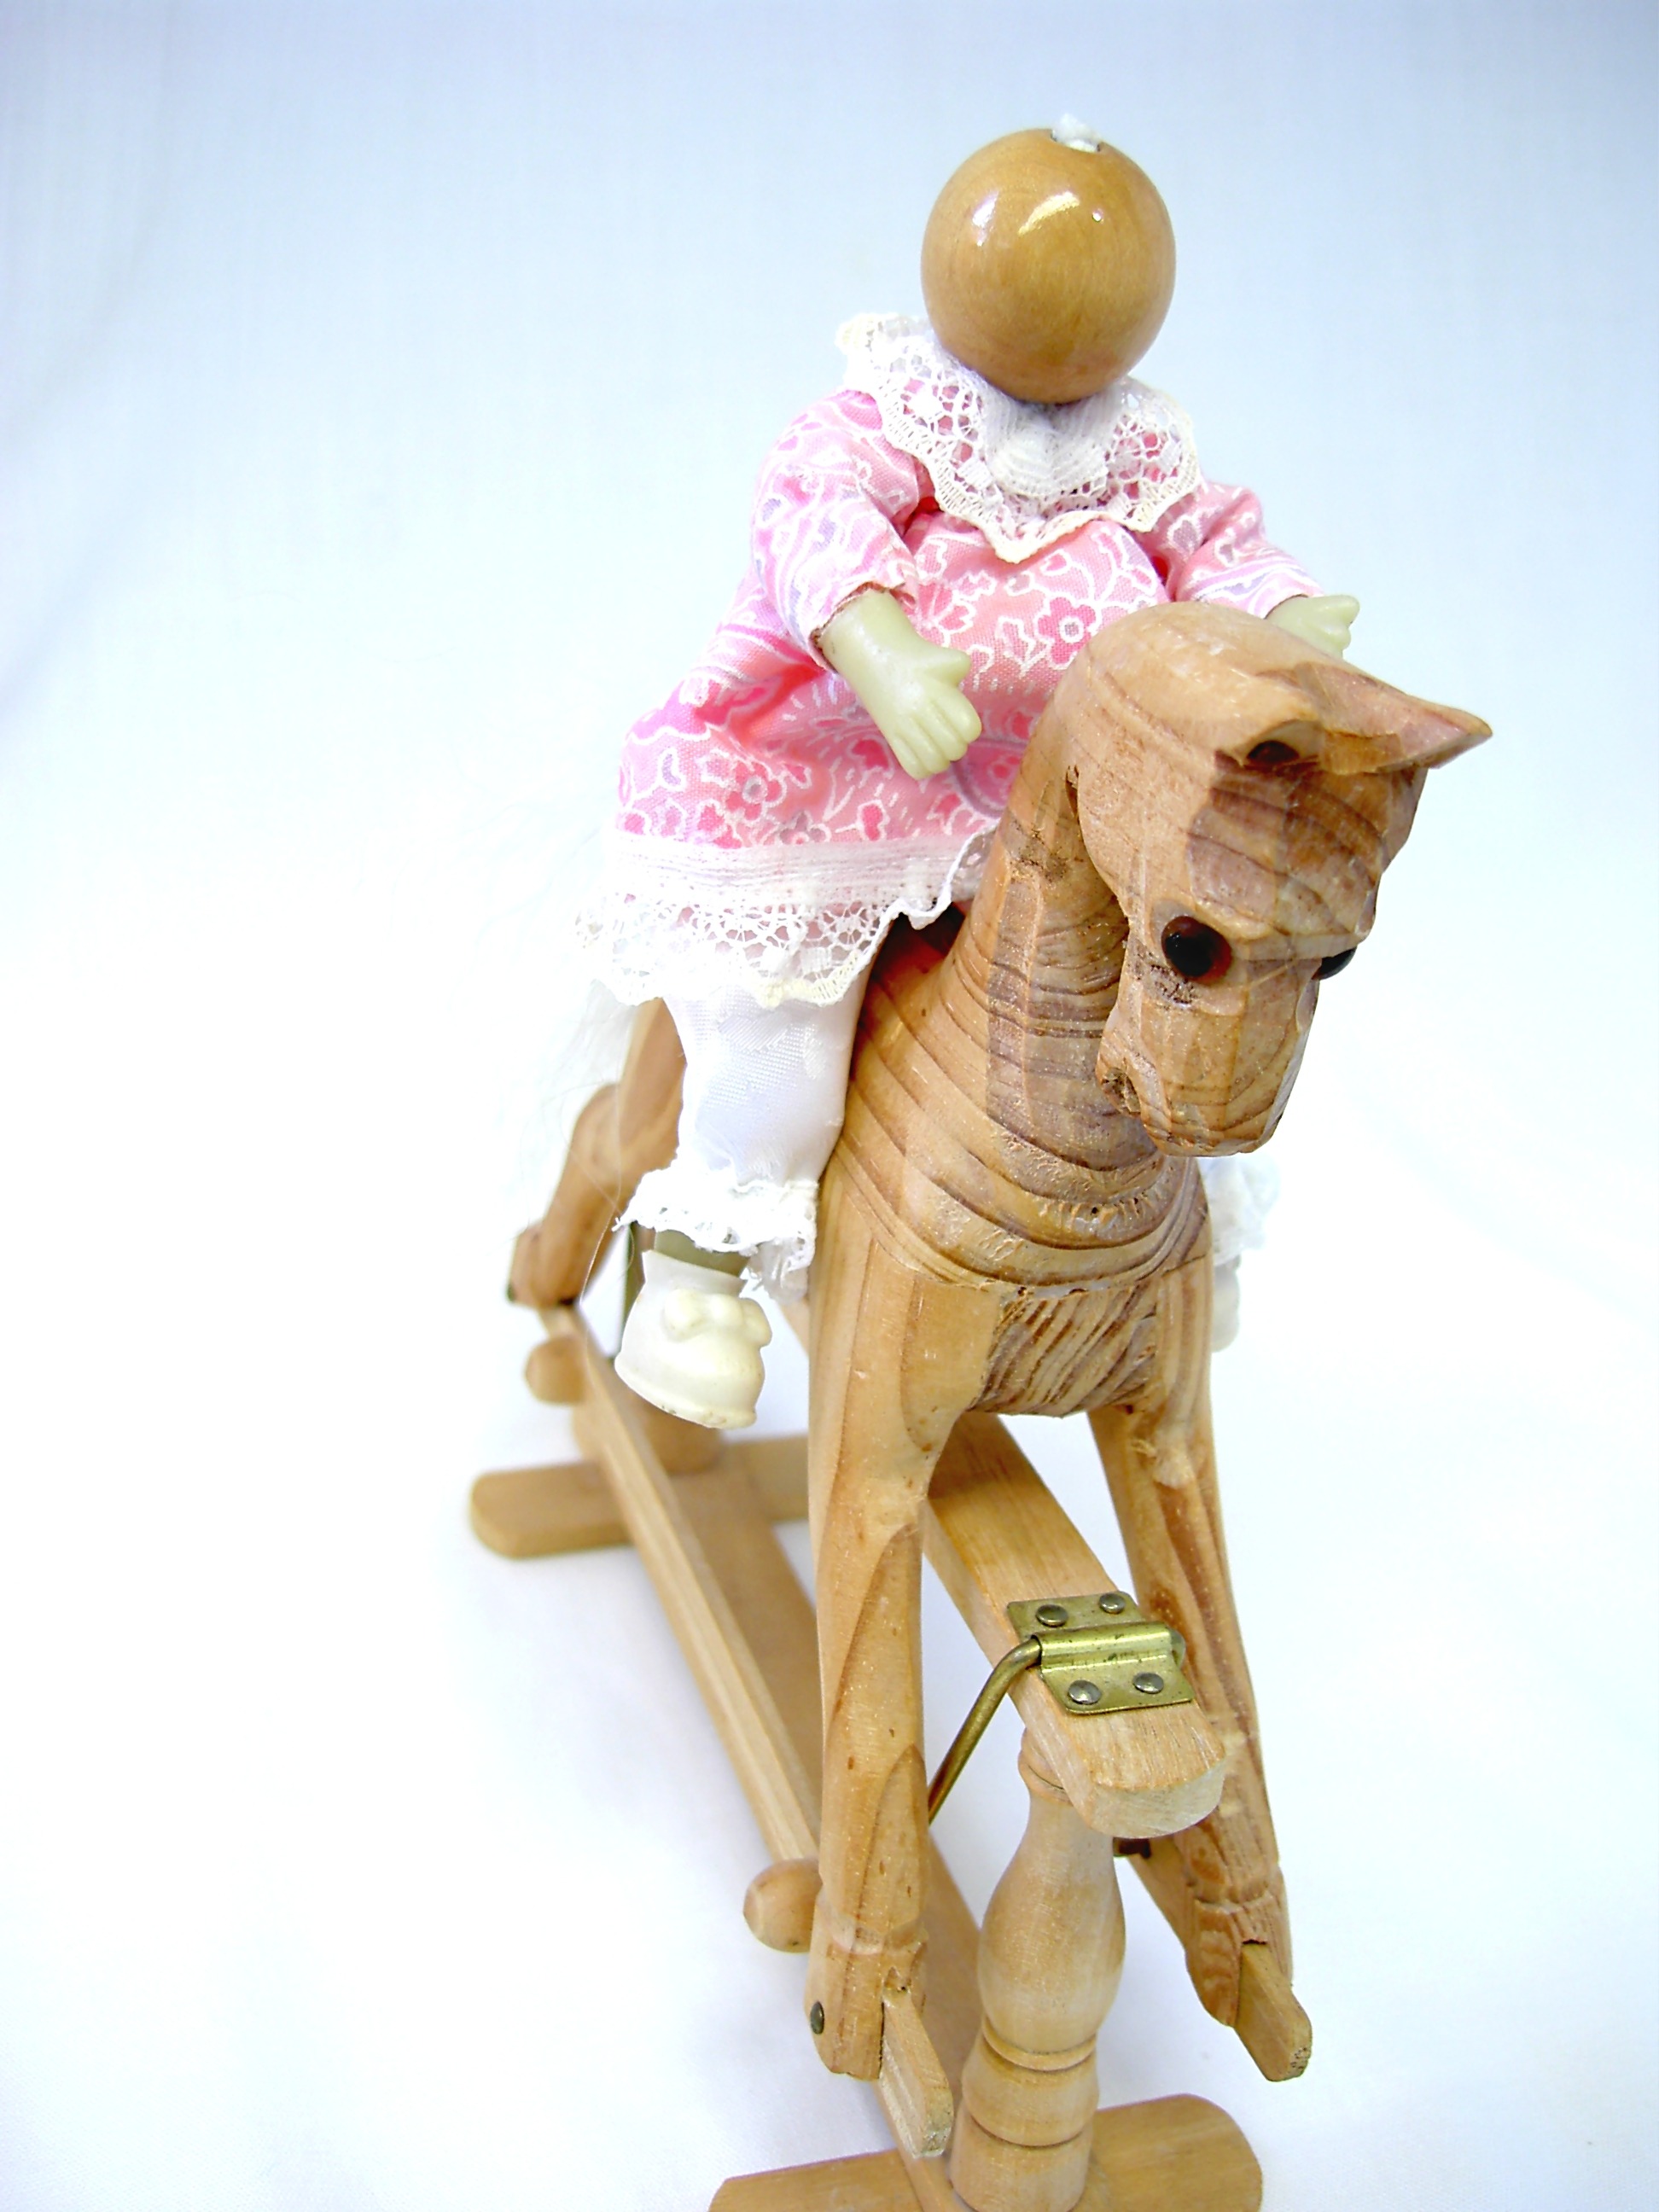
wood, horse, toy, ornament, product, doll, art, illustration, wooden, figurine, wooden horse, stuffed toy, rocking horse